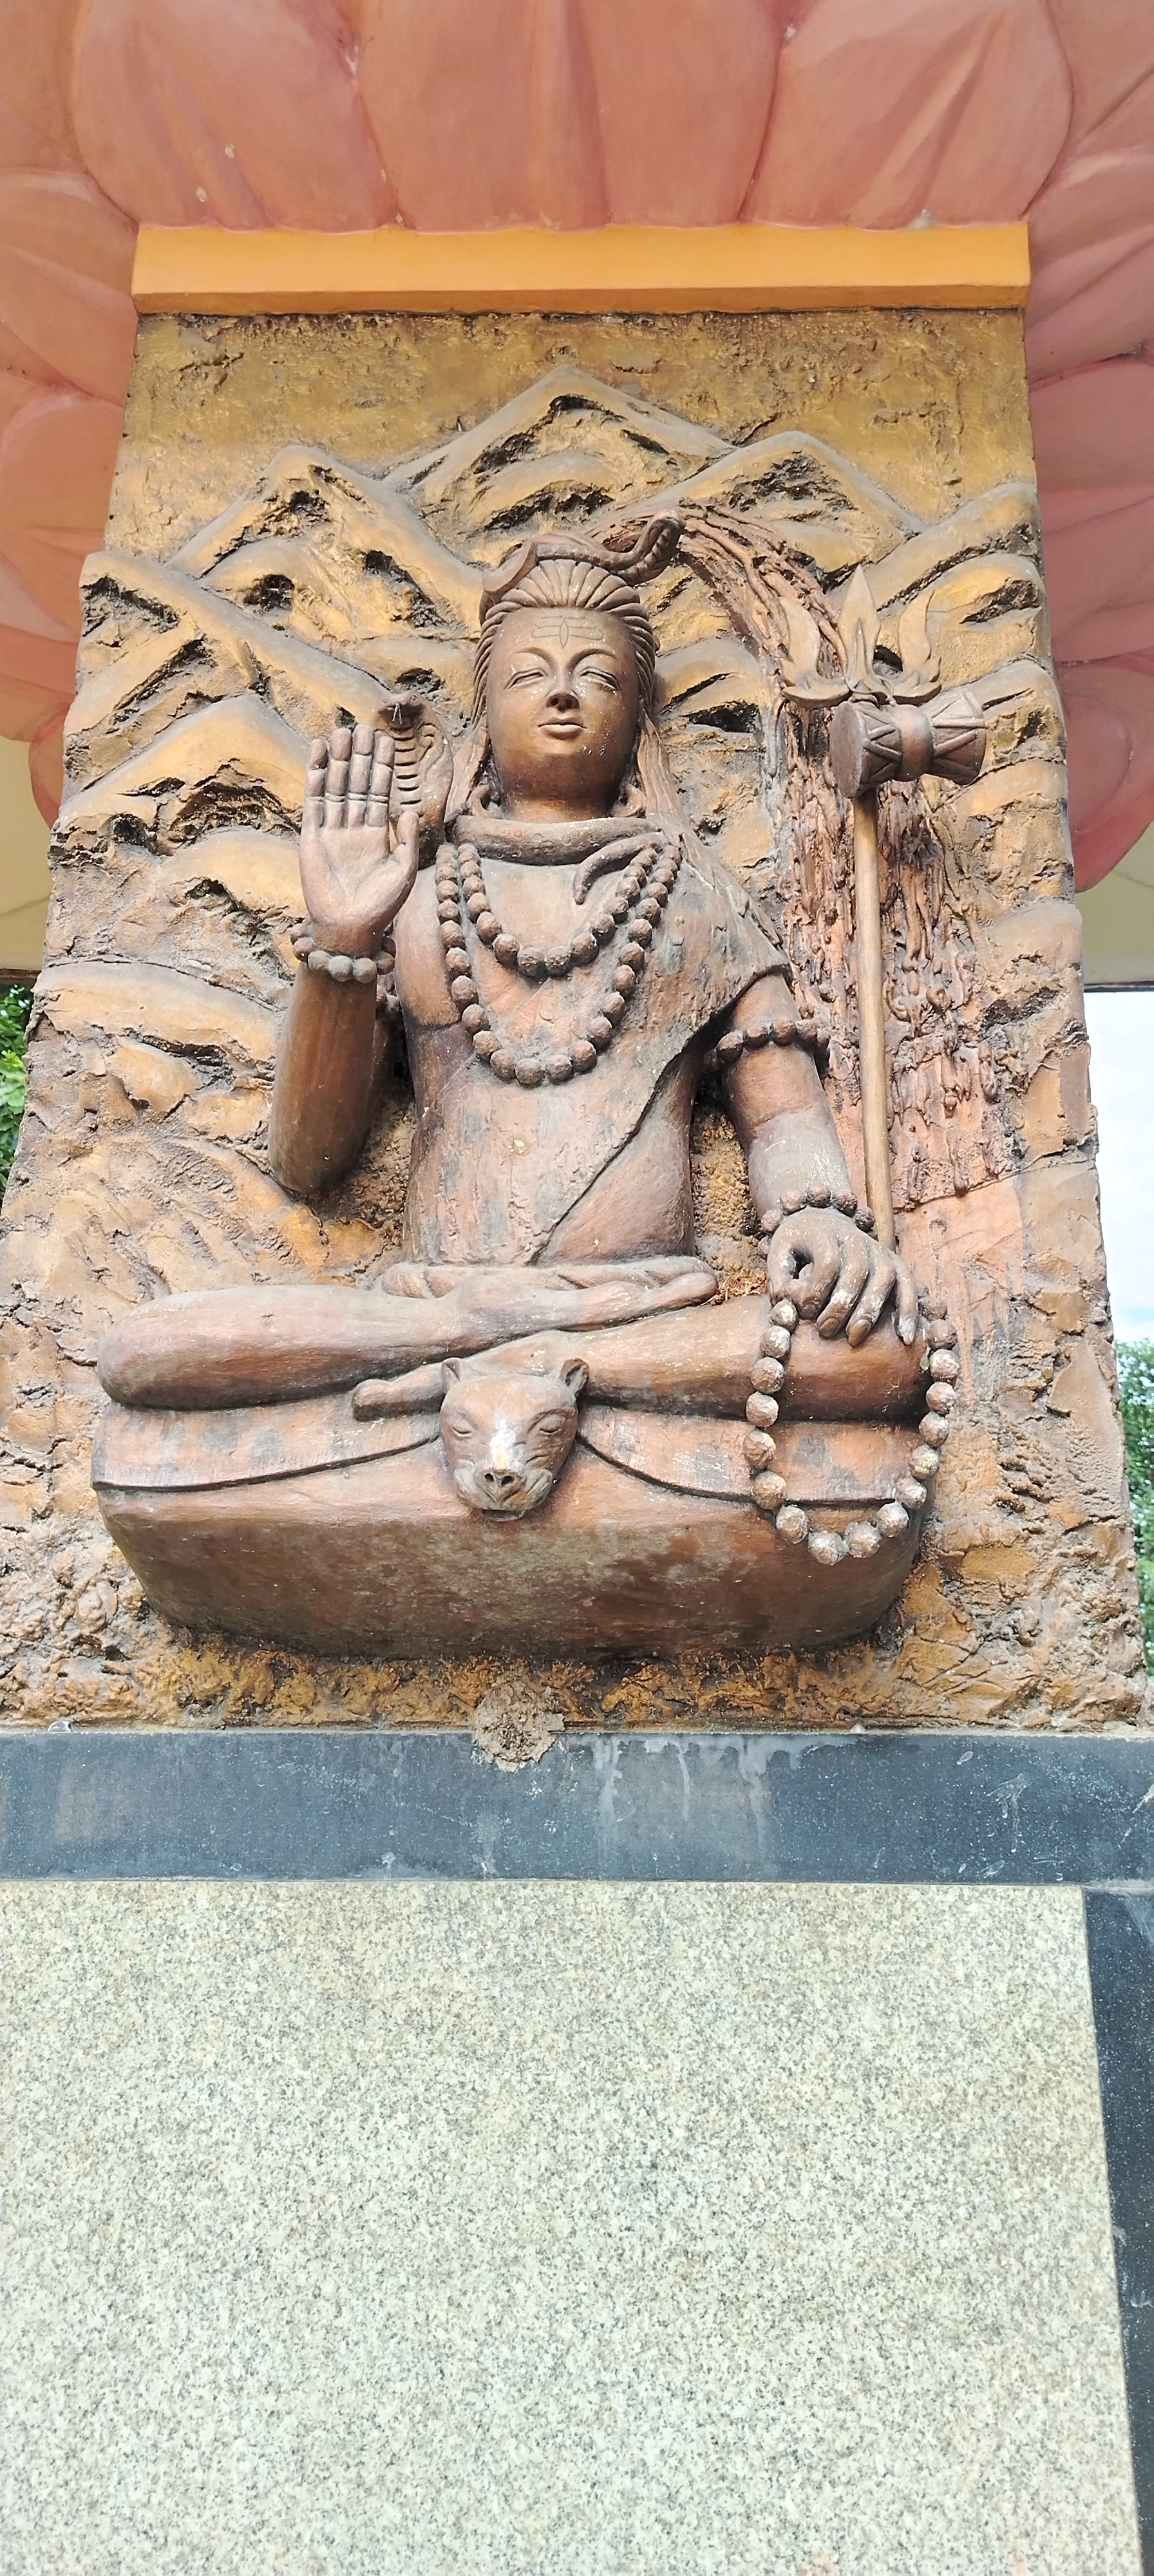
Heritage site: MahaKaleshwor_Shiva_Temple